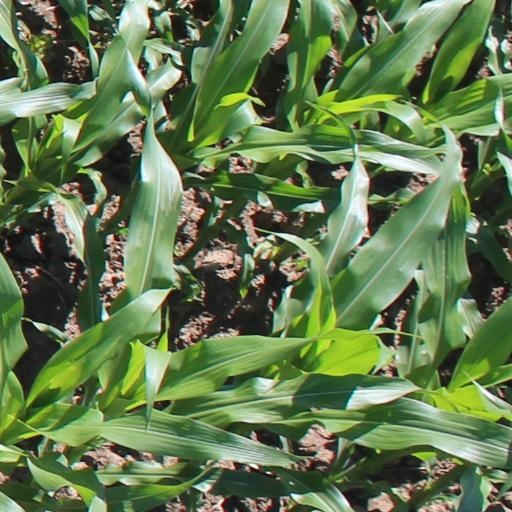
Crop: maize; corn